Grayshott

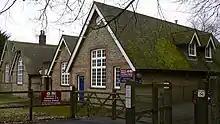
Grayshott Primary School

Grayshott CE Primary School traces its origins to the 19th century. The National School was founded in 1871 on land provided by the architect Edward I'Anson, who had moved to the village ten years earlier. His descendants maintained a close connection to the area (his son made funds available for the construction of the church) and many of these are buried and memorialised in its churchyard.